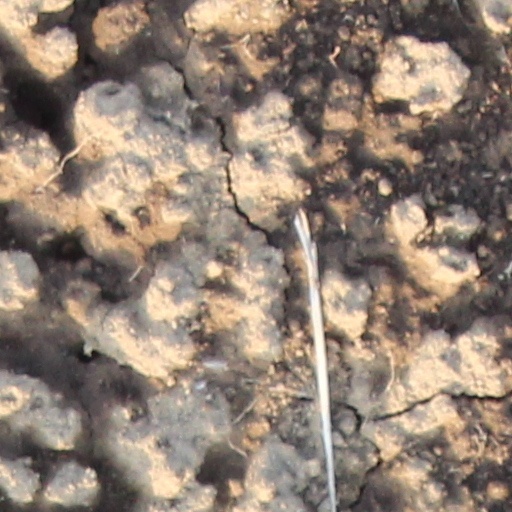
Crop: wheat